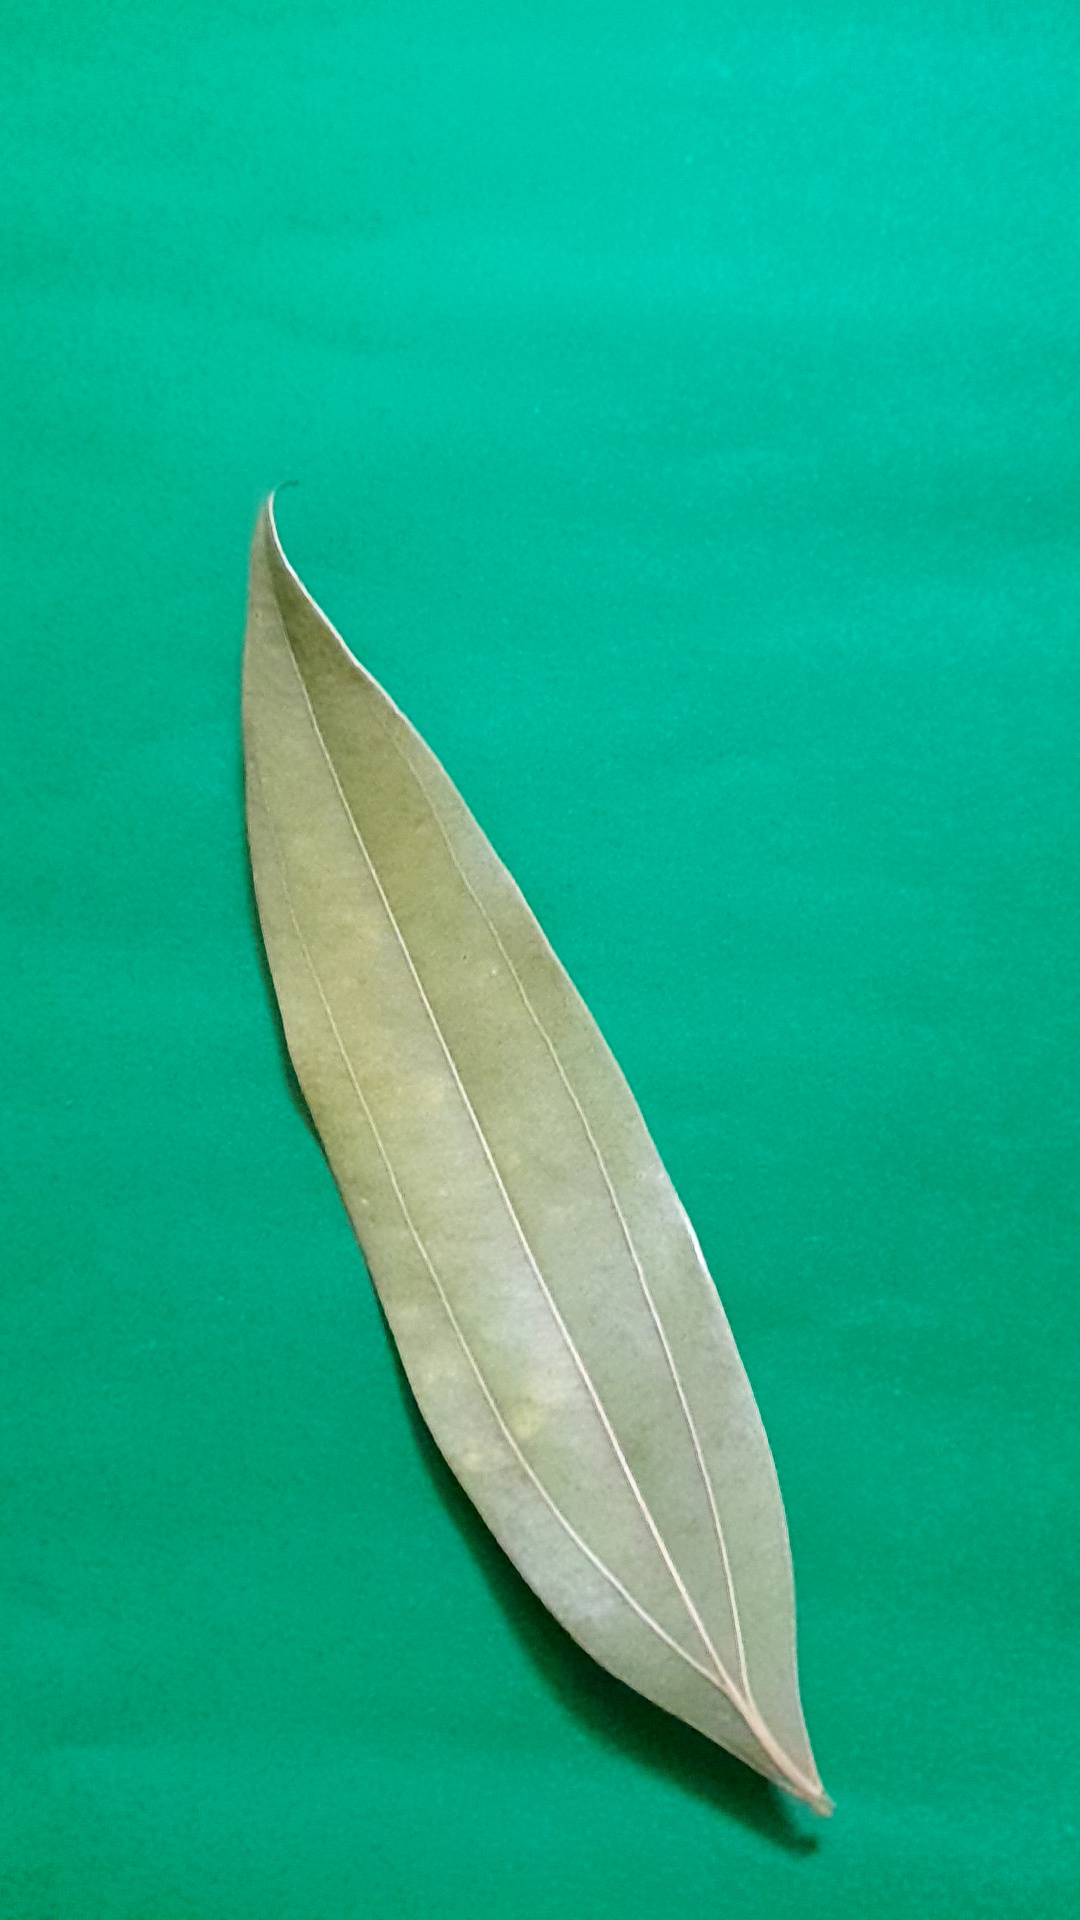
Label: Dry Leaf